Hurricane Lee (2023)

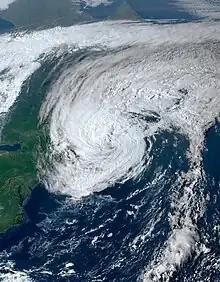
Lee as a post-tropical cyclone making landfall in Nova Scotia on September 16

On September 15, a press conference was held with several provincial officials. Bob Robichaud, a senior meteorologist at Environment Canada warned that preparations should be completed by Friday evening at the very latest. A senior director for energy delivery for Nova Scotia Power, Matt Drover, announced that utility crews were being mobilized throughout the province. Bay Ferries also canceled sailings of the MV "Fundy Rose" between September 16 and 17. Most flights to and from Halifax Stanfield International Airport were canceled. Over 200,000 customers lost electricity. A utility pole caught fire in Stoney Island and coastal roads were inundated by storm surge, with several roads in the Eastern Shore region being destroyed by storm surge. The majority of damage was caused by trees being knocked over by wind gusts. Rissers Beach Provincial Park suffered significant storm surge, with extensive damage to the boardwalk and several trees being knocked over throughout the park. The highest wind gust caused by the cyclone in Canada, , was recorded at Halifax Stanfield International Airport.